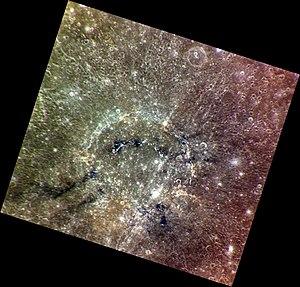
Mozart est un cratère d'impact présent sur la surface de Mercure.